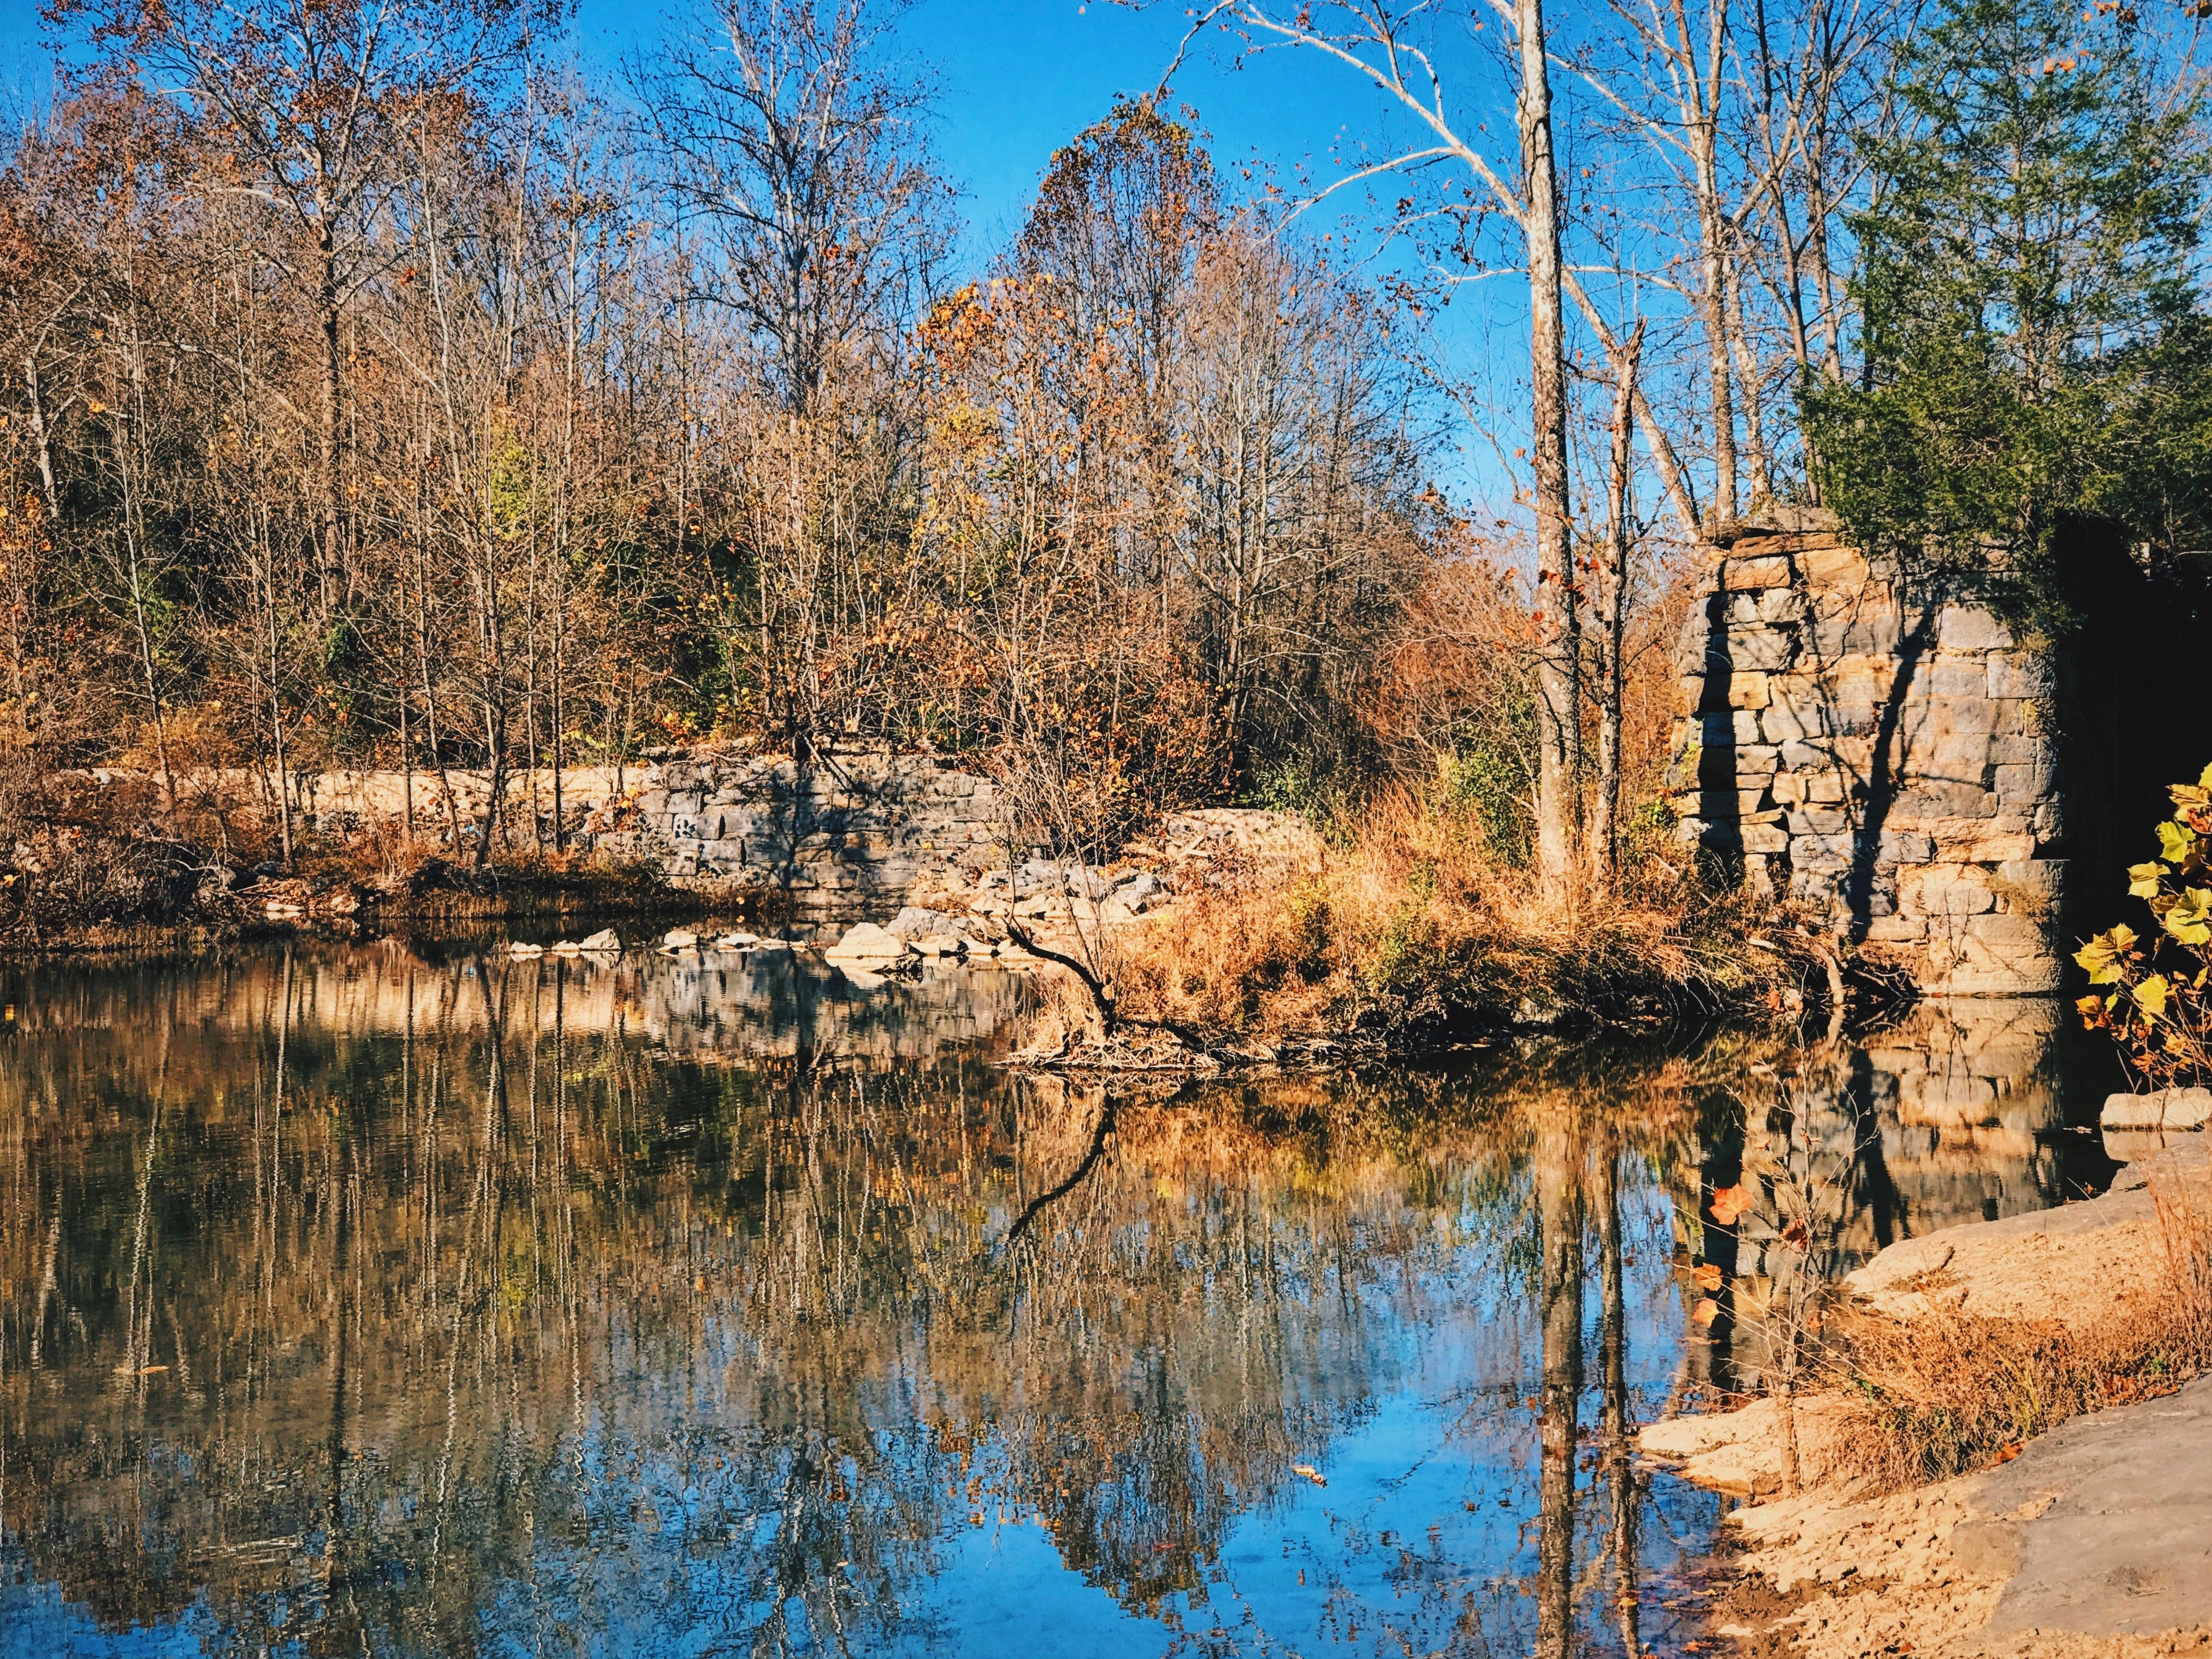
landscape, tree, water, nature, wilderness, leaf, lake, river, pond, stream, reflection, autumn, season, wetland, woodland, habitat, ecosystem, natural environment, woody plant